The Years of Rice and Salt

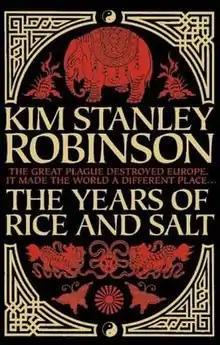
Cover of UK hardcover edition

The Years of Rice and Salt is an alternate history novel by American science fiction author Kim Stanley Robinson, published in 2002. The novel explores how world history might have been different if the Black Death plague had killed 99 percent of Europe's population, instead of a third as it did in reality. Divided into ten parts, the story spans centuries, from the army of the Muslim conqueror Timur to the 21st century, with Europe repopulated by Muslim pioneers, the indigenous peoples of the Americas forming a league to resist Chinese and Muslim invaders, and a 67-year-long world war being fought primarily between Muslim states and the Chinese and their allies. While the ten parts take place in different times and places, they are connected by a group of characters that are reincarnated into each time but are identified to the reader by the first letter of their name being consistent in each life.